Pansio

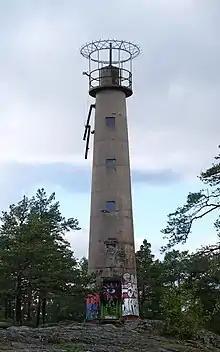
An aerial lighthouse in Pansio

Pansio is a district and a suburb of the city of Turku, Finland. It is located in the western part of the city. It has a population of 2,809, and an annual population growth of -3.83%.